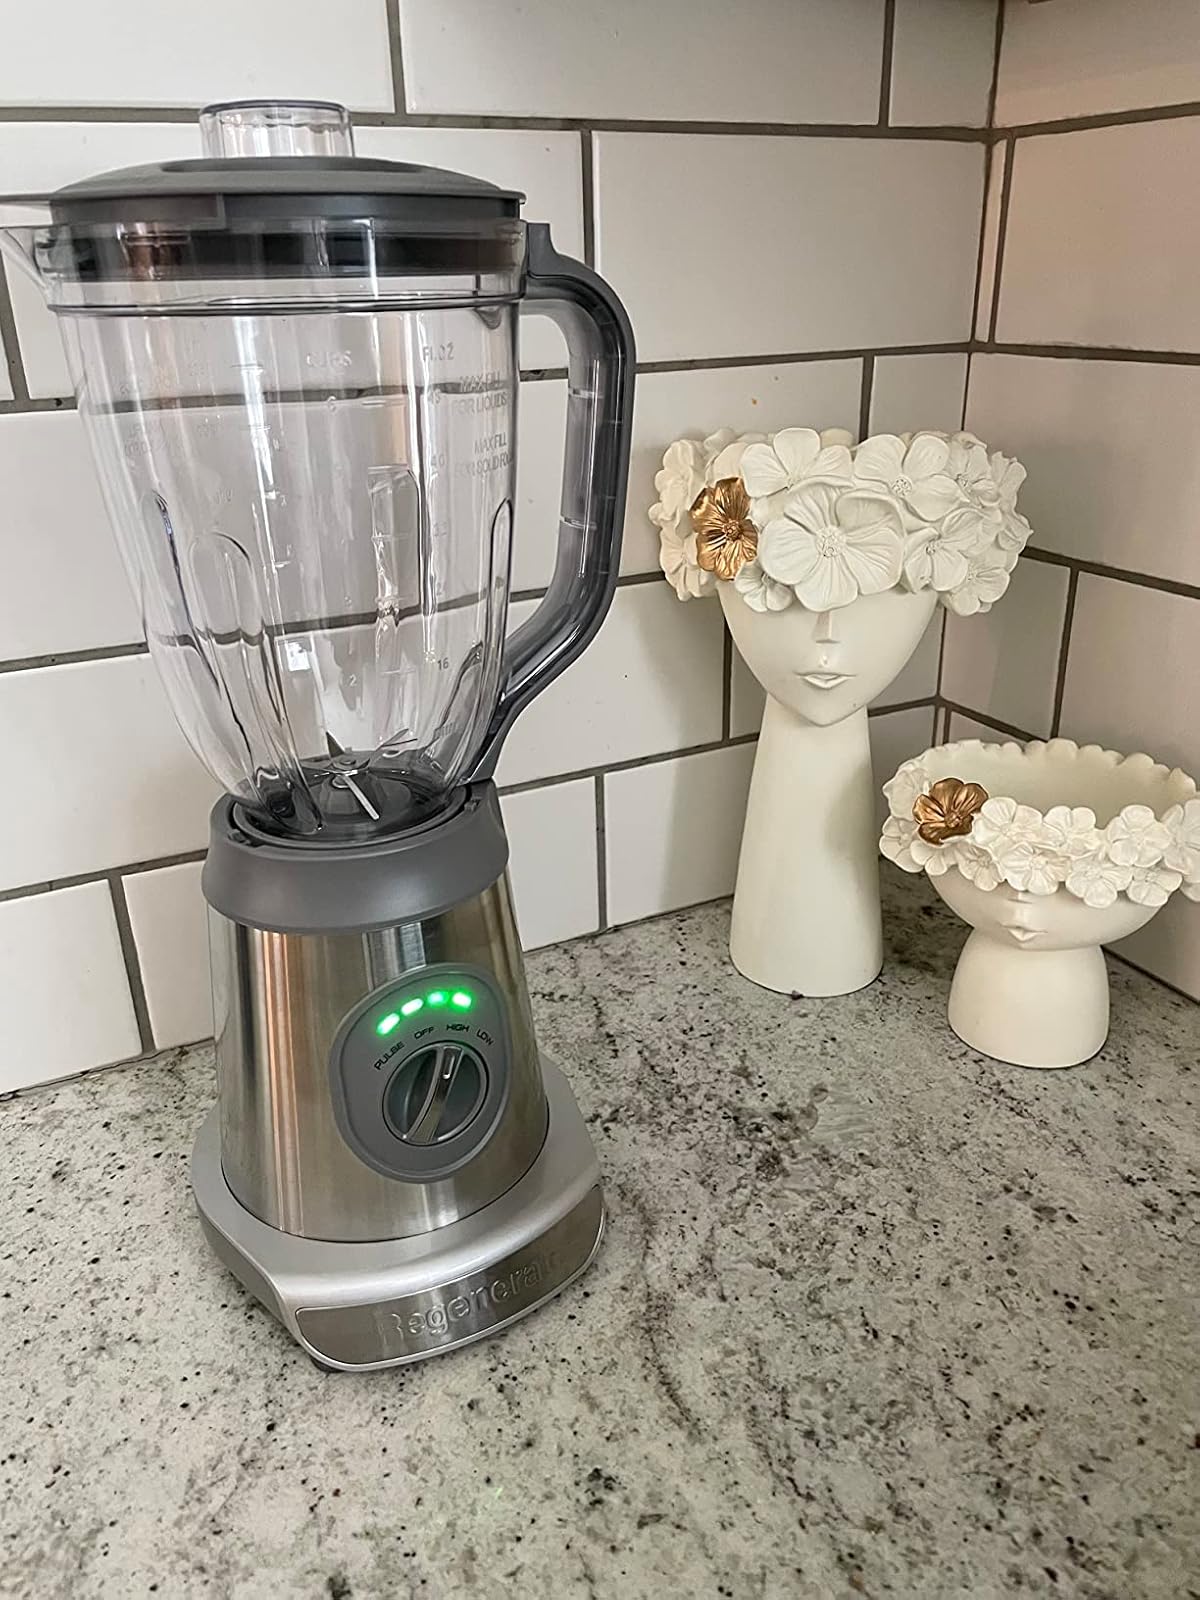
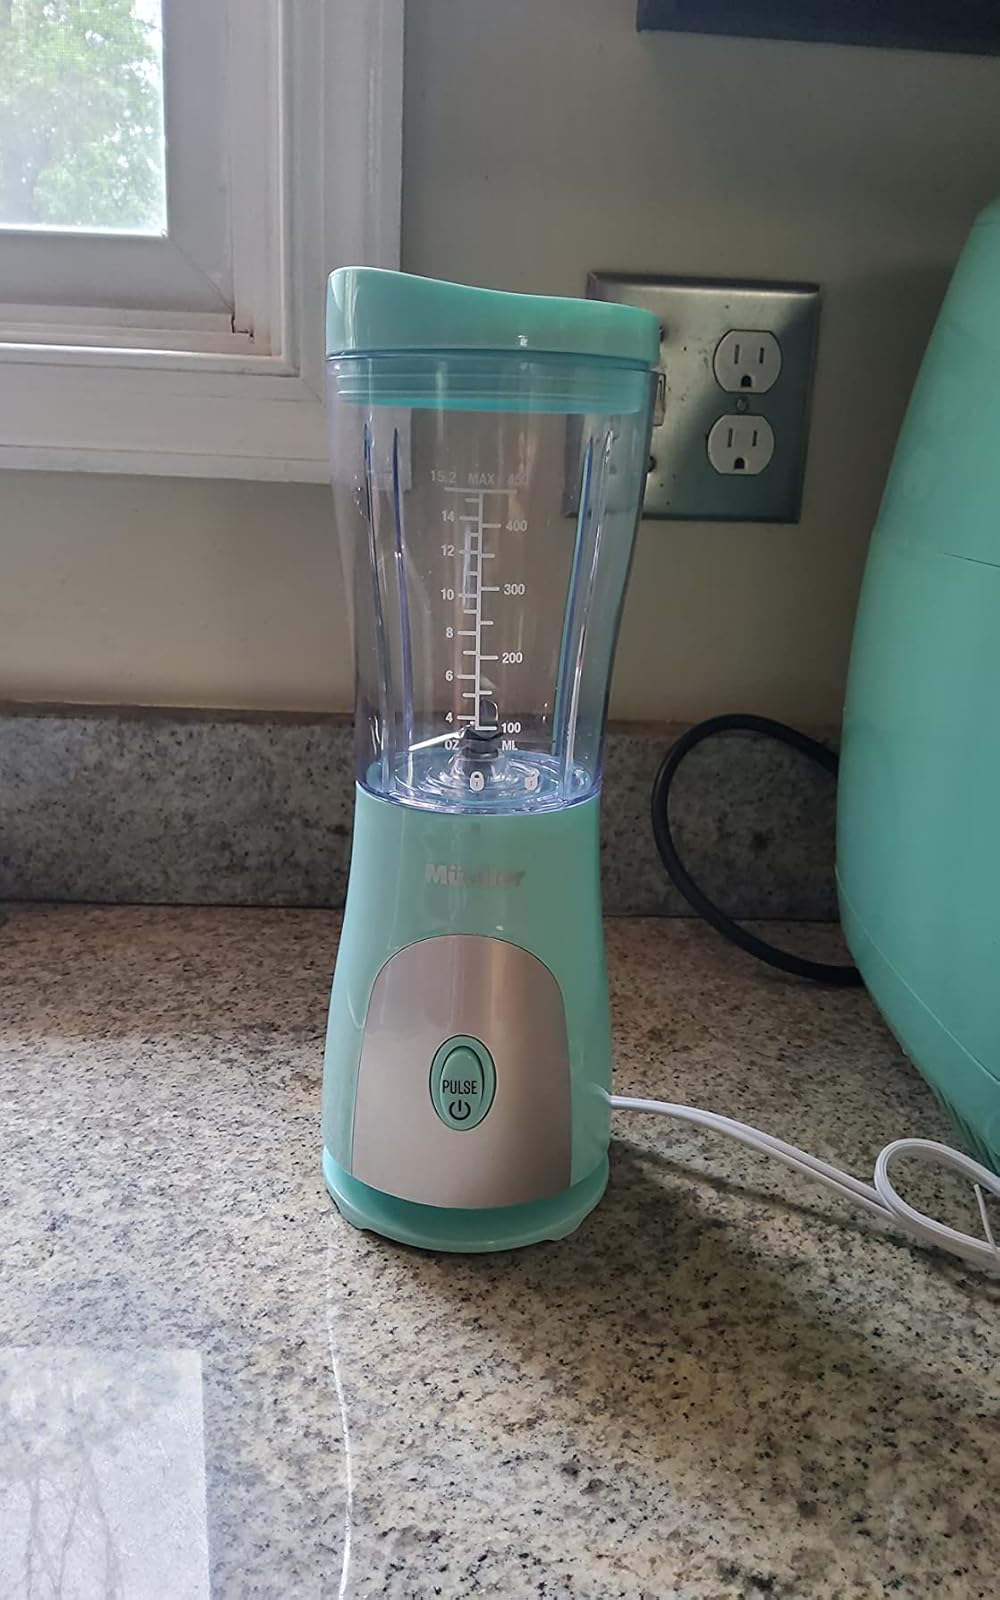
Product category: items_blender
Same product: no